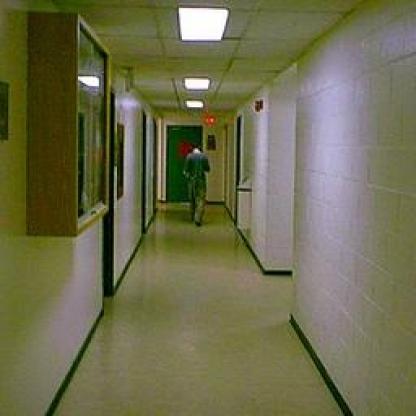
Scene: Indoor